The Silken Affair

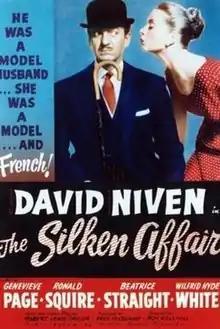

The Silken Affair is a 1956 British romantic comedy film directed by Roy Kellino and starring David Niven, Geneviève Page, Wilfrid Hyde-White, Joan Sims, Irene Handl and Ronald Squire. The screenplay concerns an accountant who is creative with his firm's books and uses the money to fund a romantic spree.